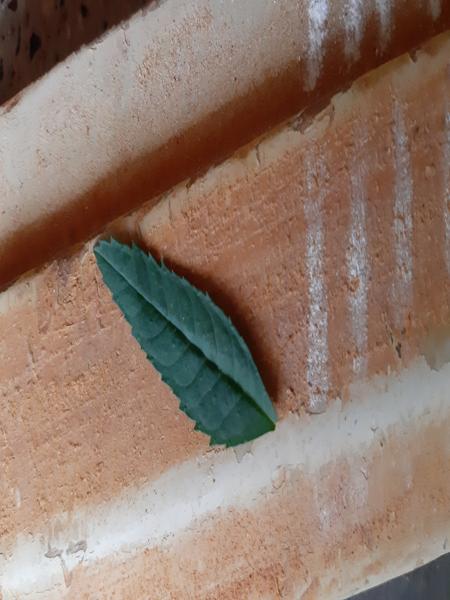
Plant: Marigold